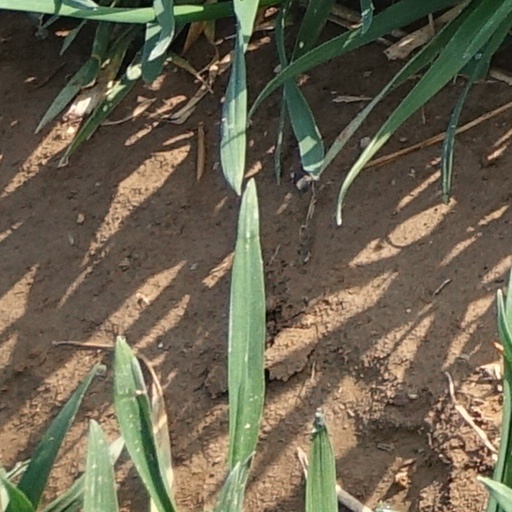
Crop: wheat